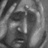
Emotion: sad